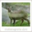
Label: deer